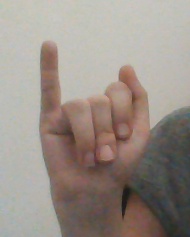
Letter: meem